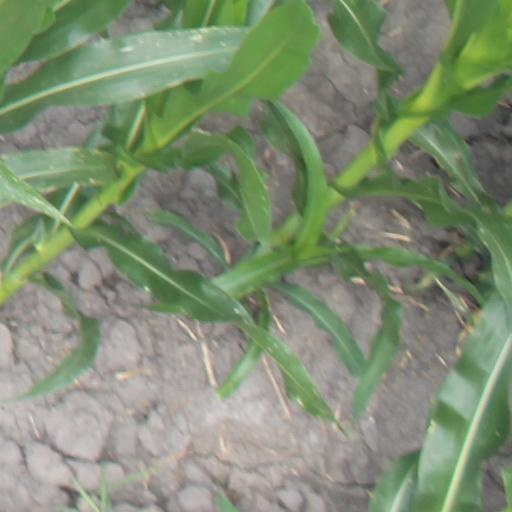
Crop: maize; corn